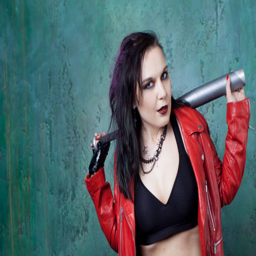
punk woman with a bat in red leather jacket , standing against the wall